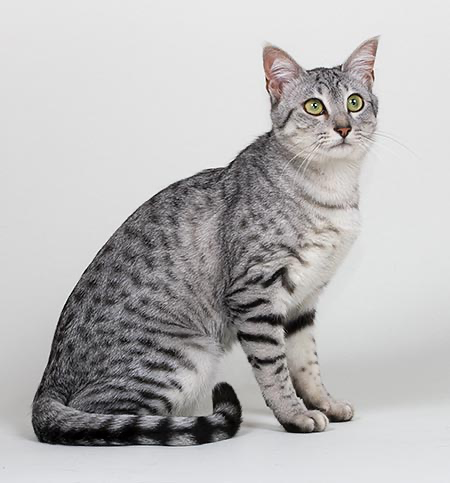
Animal: cat
Breed: Egyptian Mau